Chrissie Hynde

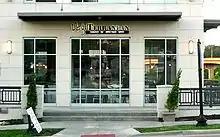
The VegiTerranean restaurant and bar and bakery at Northside Lofts, 21 Furnace St., Akron, Ohio

Hynde has a contralto vocal range. Until 1978, shortly before the advent of the Pretenders, Hynde had little idea what she sounded like. Hynde eschews formal voice training; she contends that "distinctive voices in rock are trained through years of many things: frustration, fear, loneliness, anger, insecurity, arrogance, narcissism, or just sheer perseverance – anything but a teacher." In 2023, "Rolling Stone" ranked Hynde at number 114 on its list of the 200 Greatest Singers of All Time.